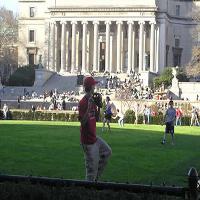
Weather: sun or clear